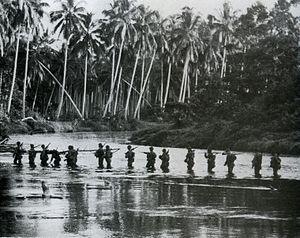
La bataille de Guadalcanal, également connue sous l'appellation campagne de Guadalcanal et sous le nom de code opération Watchtower par les forces alliées, est une importante bataille de la Seconde Guerre mondiale sur le théâtre d'opérations de l'océan Pacifique qui s'est déroulée entre le 7 août 1942 et le 9 février 1943 sur et autour de l'île de Guadalcanal, dans le cadre de la campagne des îles Salomon. Ce fut la première offensive majeure des forces alliées contre l'empire du Japon.
Les opérations de la rivière Matanikau, parfois appelées seconde et troisième batailles de Matanikau, sont deux combats séparés mais liés qui se déroulèrent en septembre et octobre 1942 durant la bataille de Guadalcanal.